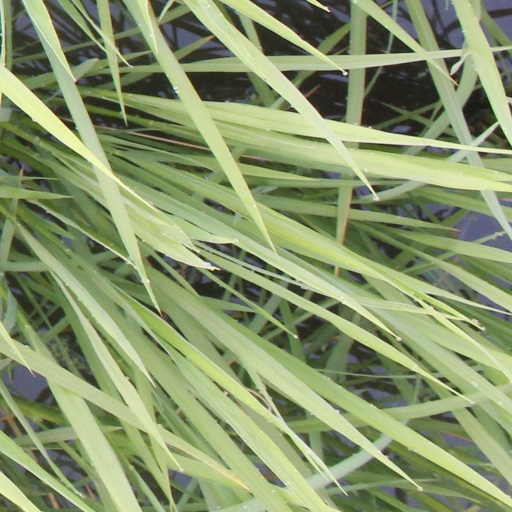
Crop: rice